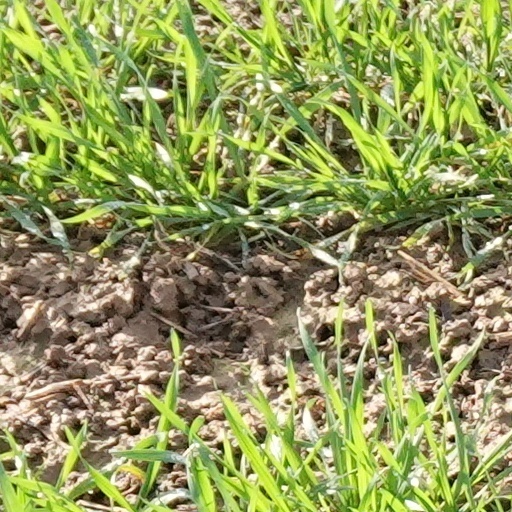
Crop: wheat